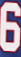
Number: 6